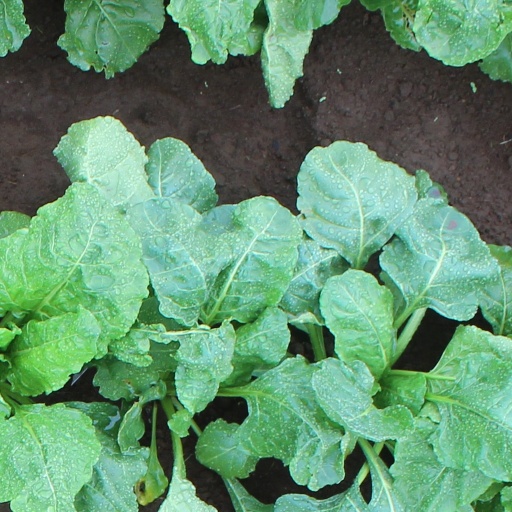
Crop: sugar beet